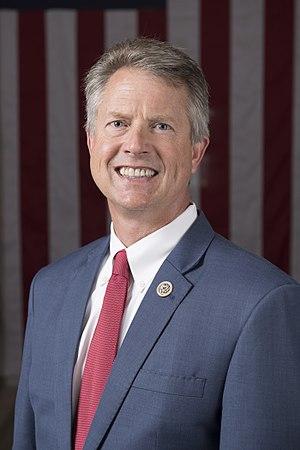
Roger Marshall, né le 9 août 1960 à El Dorado, est un homme politique américain, membre du Parti républicain et élu du Kansas à la Chambre des représentants des États-Unis depuis 2017. Il est candidat au Sénat des États-Unis lors des élections de 2020.